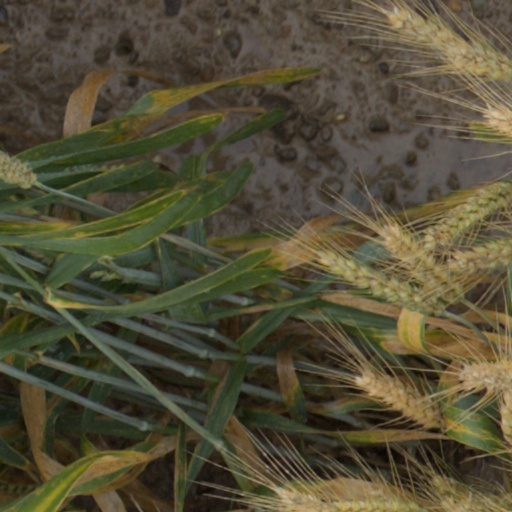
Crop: wheat